South Sudan at the 2016 Summer Olympics

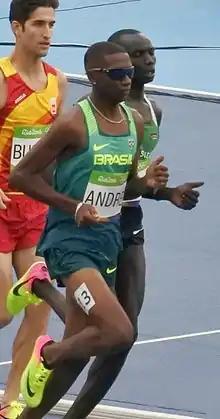
Santino Kenyi (back right) competing in the men's 1500 m at the 2016 Summer Olympics.

Hassan was originally interested in association football before deciding to take up track and field athletics. Despite a lack of training opportunities and facilities, she was given the opportunity to participate in the 2014 Summer Youth Olympics but, since South Sudan was not yet a member of the International Olympic Committee, she competed as an Individual Olympic Athlete. She took part in the 400 m, but did not win a medal. She also attended the 2016 African Championships in Athletics, where she was eliminated in the heats of the 200 m event. For the 2016 Summer Games, she was again entered in the women's 200 m, where she was placed in heat four. This heat contained eventual gold medal-winner Elaine Thompson of Jamaica, although it was won by the Ivory Coast's Marie-Josée Ta Lou. Hassan finished eighth and last, although she set a new personal best of 26.99.